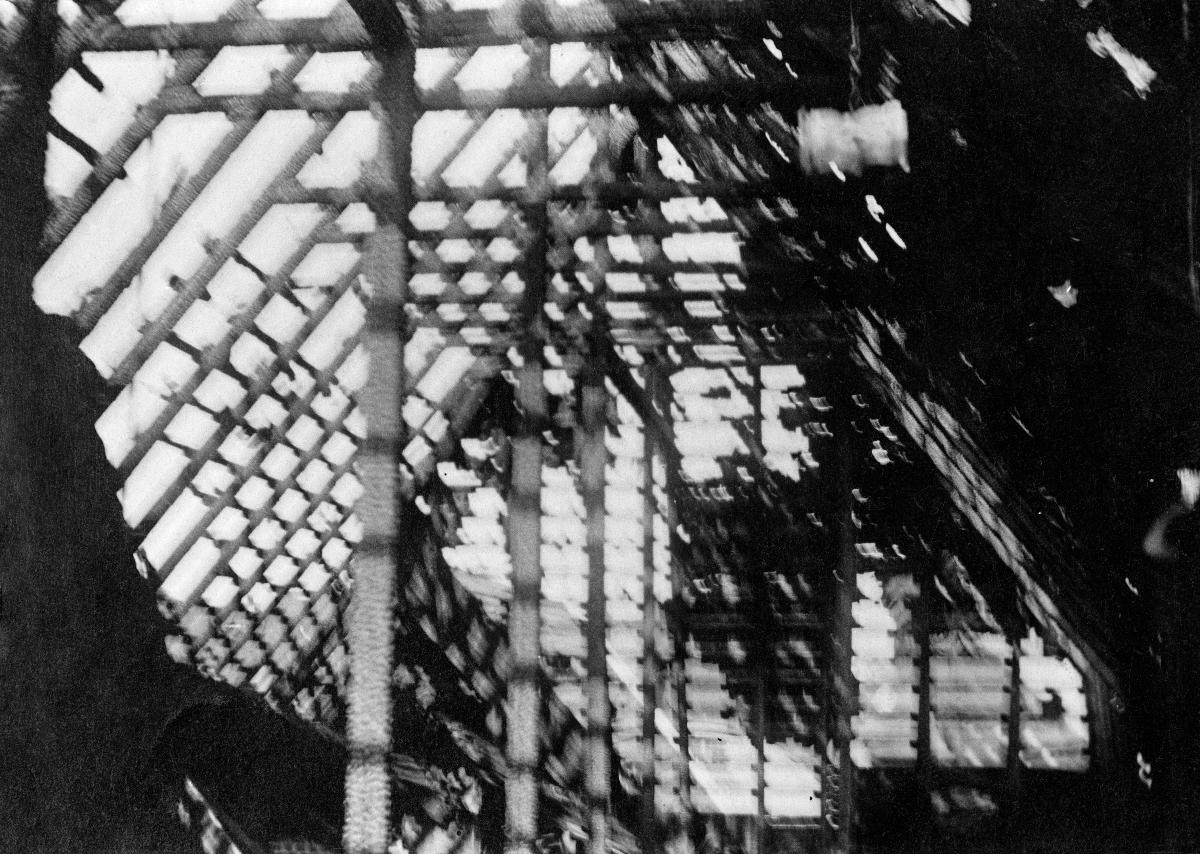
Suomen Kansallisteatterin palanut katto
The burnt roof of Finnish National Theatre
sisällön kuvaus: Suomen Kansallisteatterin katon tulipalo Helsingissä 1917. Suomen Kansallisteatterin palanut katto. content description: The roof fire of the Finnish National Theatre in Helsinki 1917. The burnt roof of Finnish National Theatre.
Vuosi: 1917
Paikka: Suomi; Suomi, Uusimaa, Helsinki
Aiheet: tulipalot; katot; teatterit (organisaatiot); rakennukset; fires (accidents); roofs; theatres; buildings; eldsvådor; tak; teatrar (organisationer); byggnader